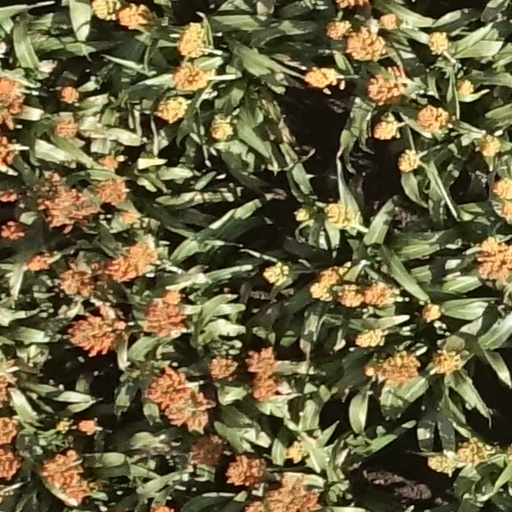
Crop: sorghum